William Patterson Shipbuilders

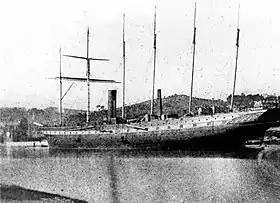
SS "Great Britain" fitting out in the Cumberland Basin, April 1844.

The experience proved fruitful as Patterson was employed to draw up the hull lines for two large steamships built in Bristol by Acramans for the Royal West India Mail Company, the "Avon" and "Severn", and an order in his own yard for "Demerara", a 3000-ton bm vessel built for Royal Mail Steam Packet Company which unfortunately was stranded and almost wrecked in the Avon in 1851. She was rebuilt as the then world’s largest sailing ship and her figurehead still features at the M Shed.